Anna Danilina

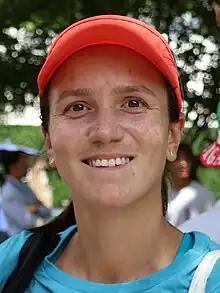
Danilina in 2023

Anna Sergeyevna Danilina (born 20 August 1995) is a Russian-born Kazakhstani tennis player. She has been ranked as high as No. 8 in doubles by the WTA. She is a Grand Slam mixed-doubles champion, having won the 2023 US Open with Harri Heliövaara. She is also a finalist at the 2022 Australian Open, with Beatriz Haddad Maia, the first Kazakhstani woman to reach the final of the tournament, and at the 2025 French Open with Aleksandra Krunić.